German cuisine

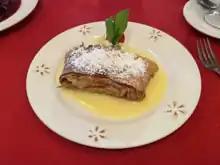
Apple strudel, a traditional Austrian and Bavarian dessert, served with powdered sugar on top and vanilla sauce underneath

A popular dessert in northern Germany is "Rote Grütze", red fruit pudding, which is made with black and red currants, raspberries and sometimes strawberries or cherries cooked in juice with corn starch as a thickener. It is traditionally served with cream, but also is served with vanilla sauce, milk or whipped cream. "Rhabarbergrütze" (rhubarb pudding) and "Grüne Grütze" (gooseberry fruit pudding) are variations of the "Rote Grütze". A similar dish, "Obstkaltschale", may also be found all around Germany.